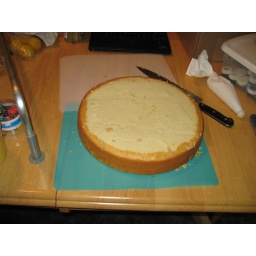
The cakes are lemon, and filled with cream cheese frosting in a cream/beach sand color, with a layer of lemon curd.